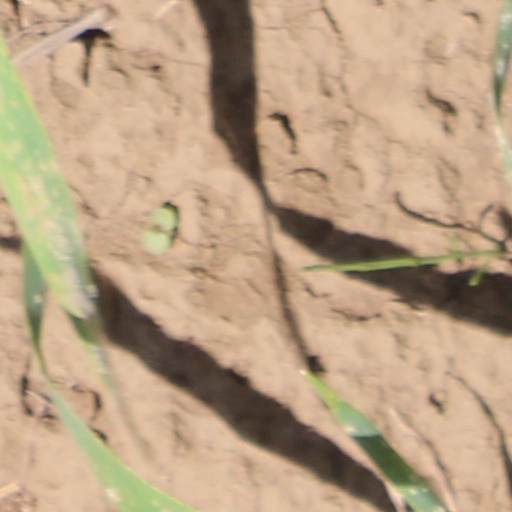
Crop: wheat